England cricket team

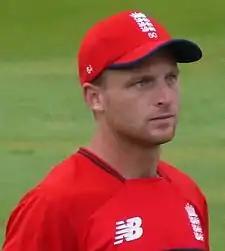
Jos Buttler, England's all-time leading run scorer in T20Is

Under new coach Chris Silverwood, England began the new decade well when they beat South Africa 3–1 away from home in early 2020, the first time that the England cricket team had won three Tests on a tour to South Africa since 1913–14. The impact of the COVID-19 pandemic was immediately felt when England were withdrawn from their tour of Sri Lanka whilst being on the field, England were able to fulfil all of their fixture obligations during this time, but the summer of 2021 would be marred by COVID interruptions: England were forced to select a second-choice XI for the ODI series against Pakistan due to a COVID-19 outbreak, and the deciding test of the 2021 Pataudi Trophy was postponed for 12 months due to a COVID-19 outbreak in the Indian camp.